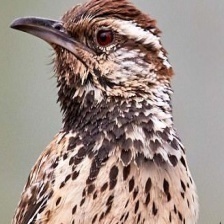
Species: CACTUS WREN
Scientific name: CAMPYLORHYNCHUS BRUNNEICAPILLUS